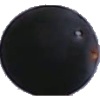
Label: blue_grape